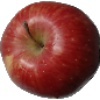
Label: Apple Red 1